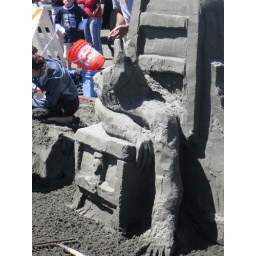
Ocean Shores Sand castle building festival 2008. Happens in Late July